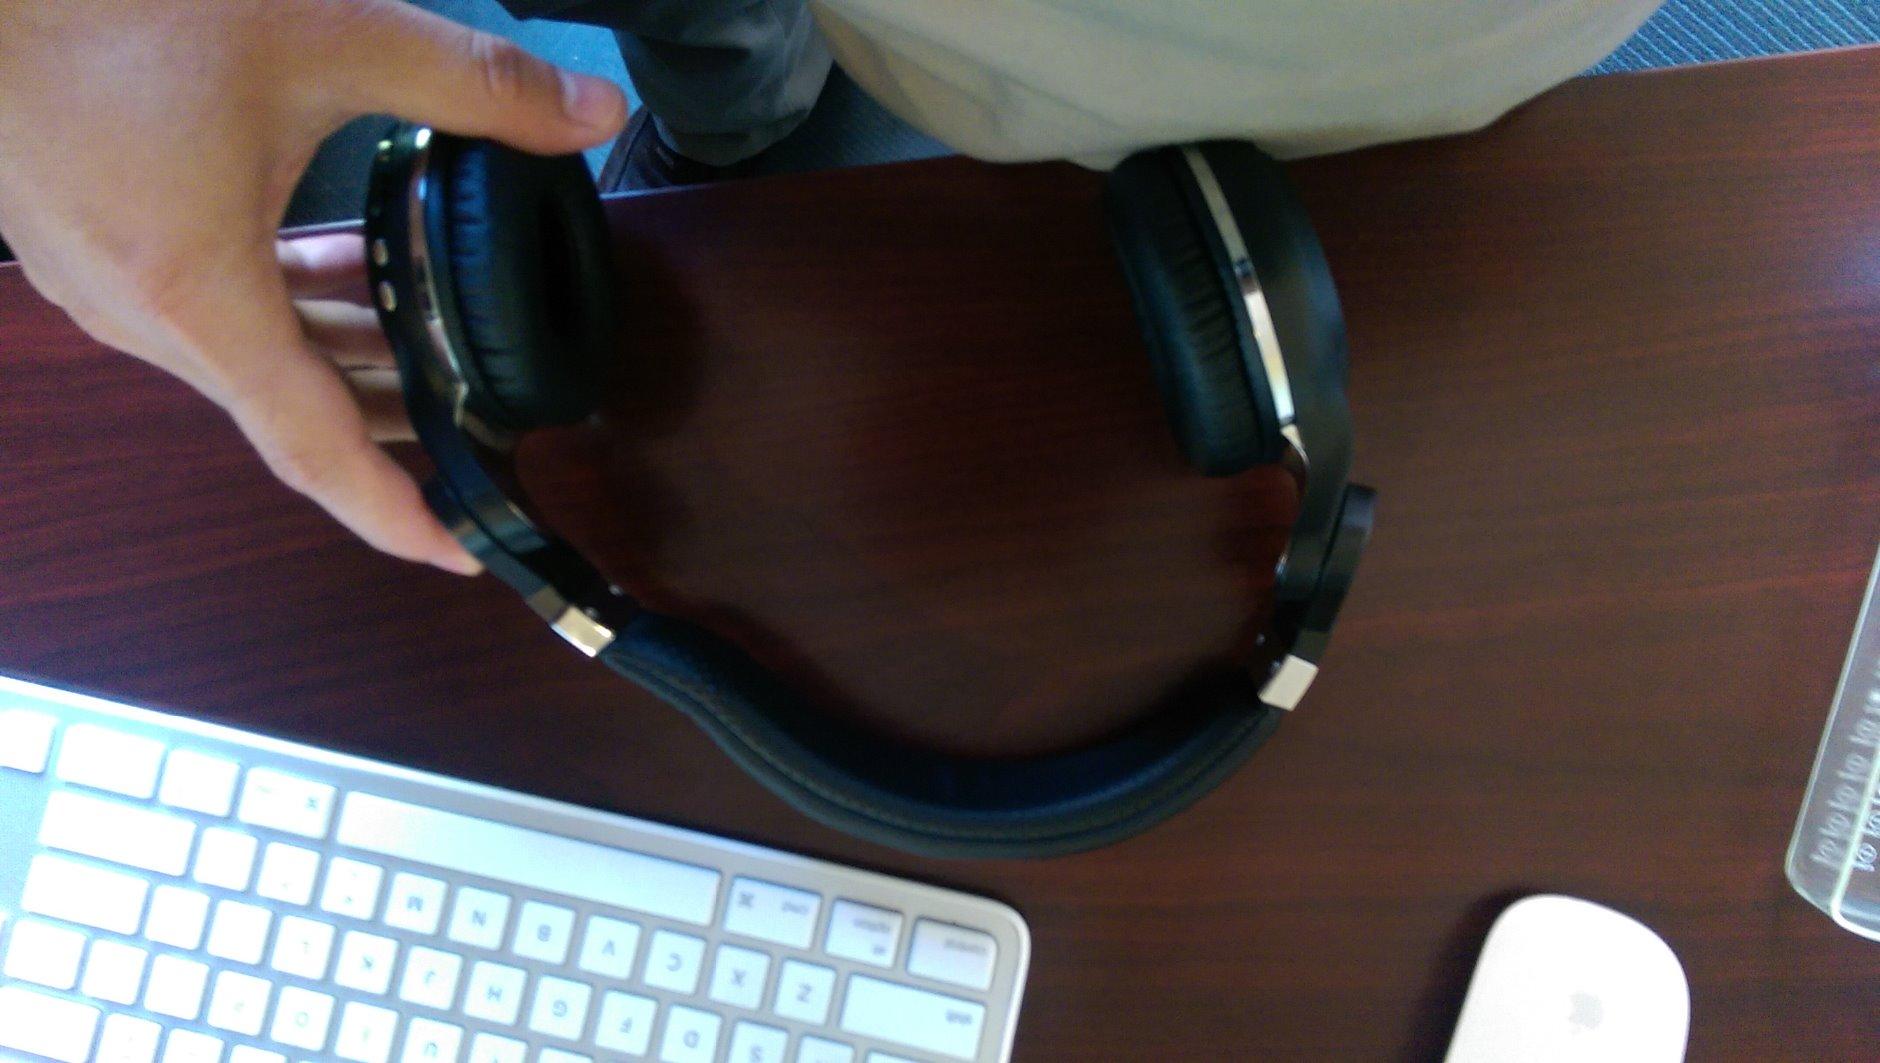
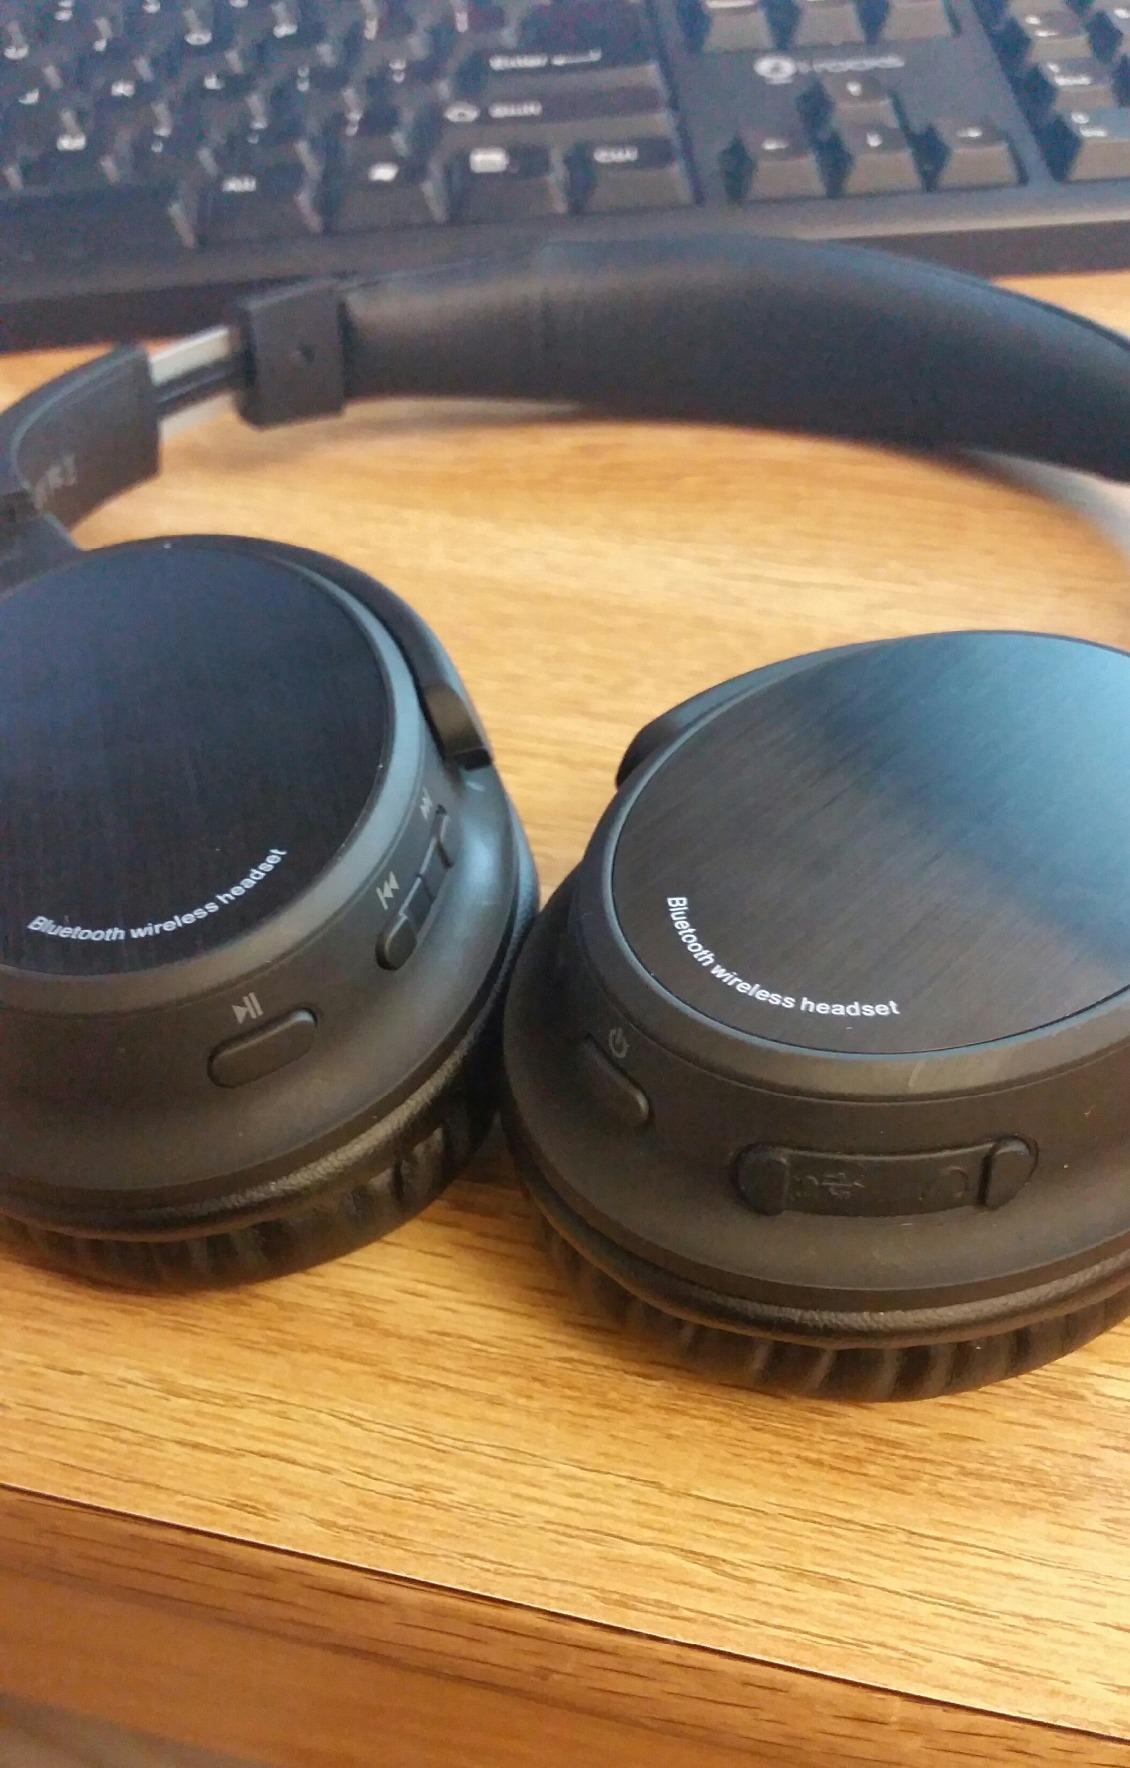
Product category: headphones
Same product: no